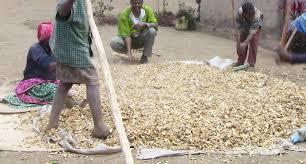
Katika anga peupe pakiwa na watu waliozingira mazao yaliyoanikwa kwenye magunia meupe huku yamewekwa yakiwa yamepunda kwenda juu na mwanamke mmoja aliyeketi na fulana nyeusi na mwanaume mmoja wa nguo ya kijani akiwa anashika mavuno.